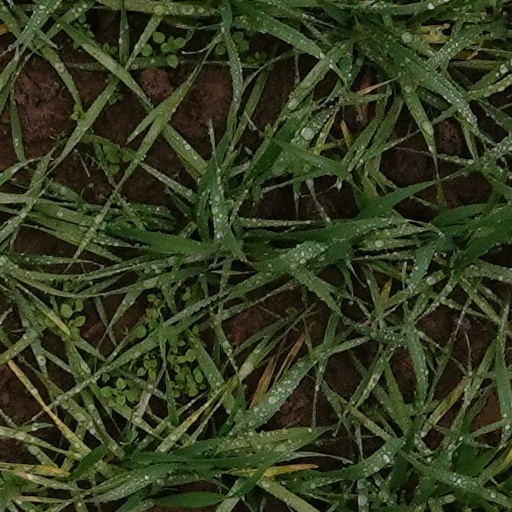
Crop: wheat